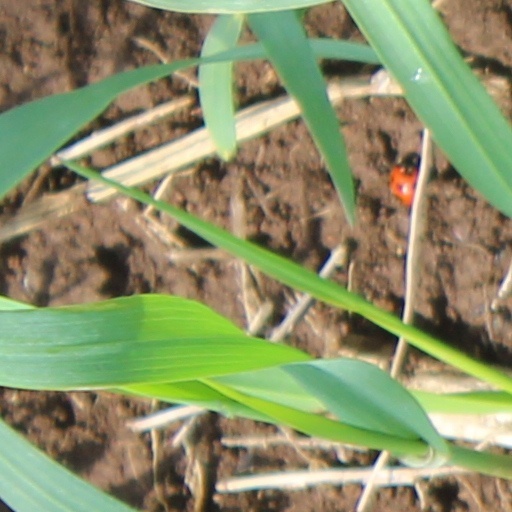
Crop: wheat